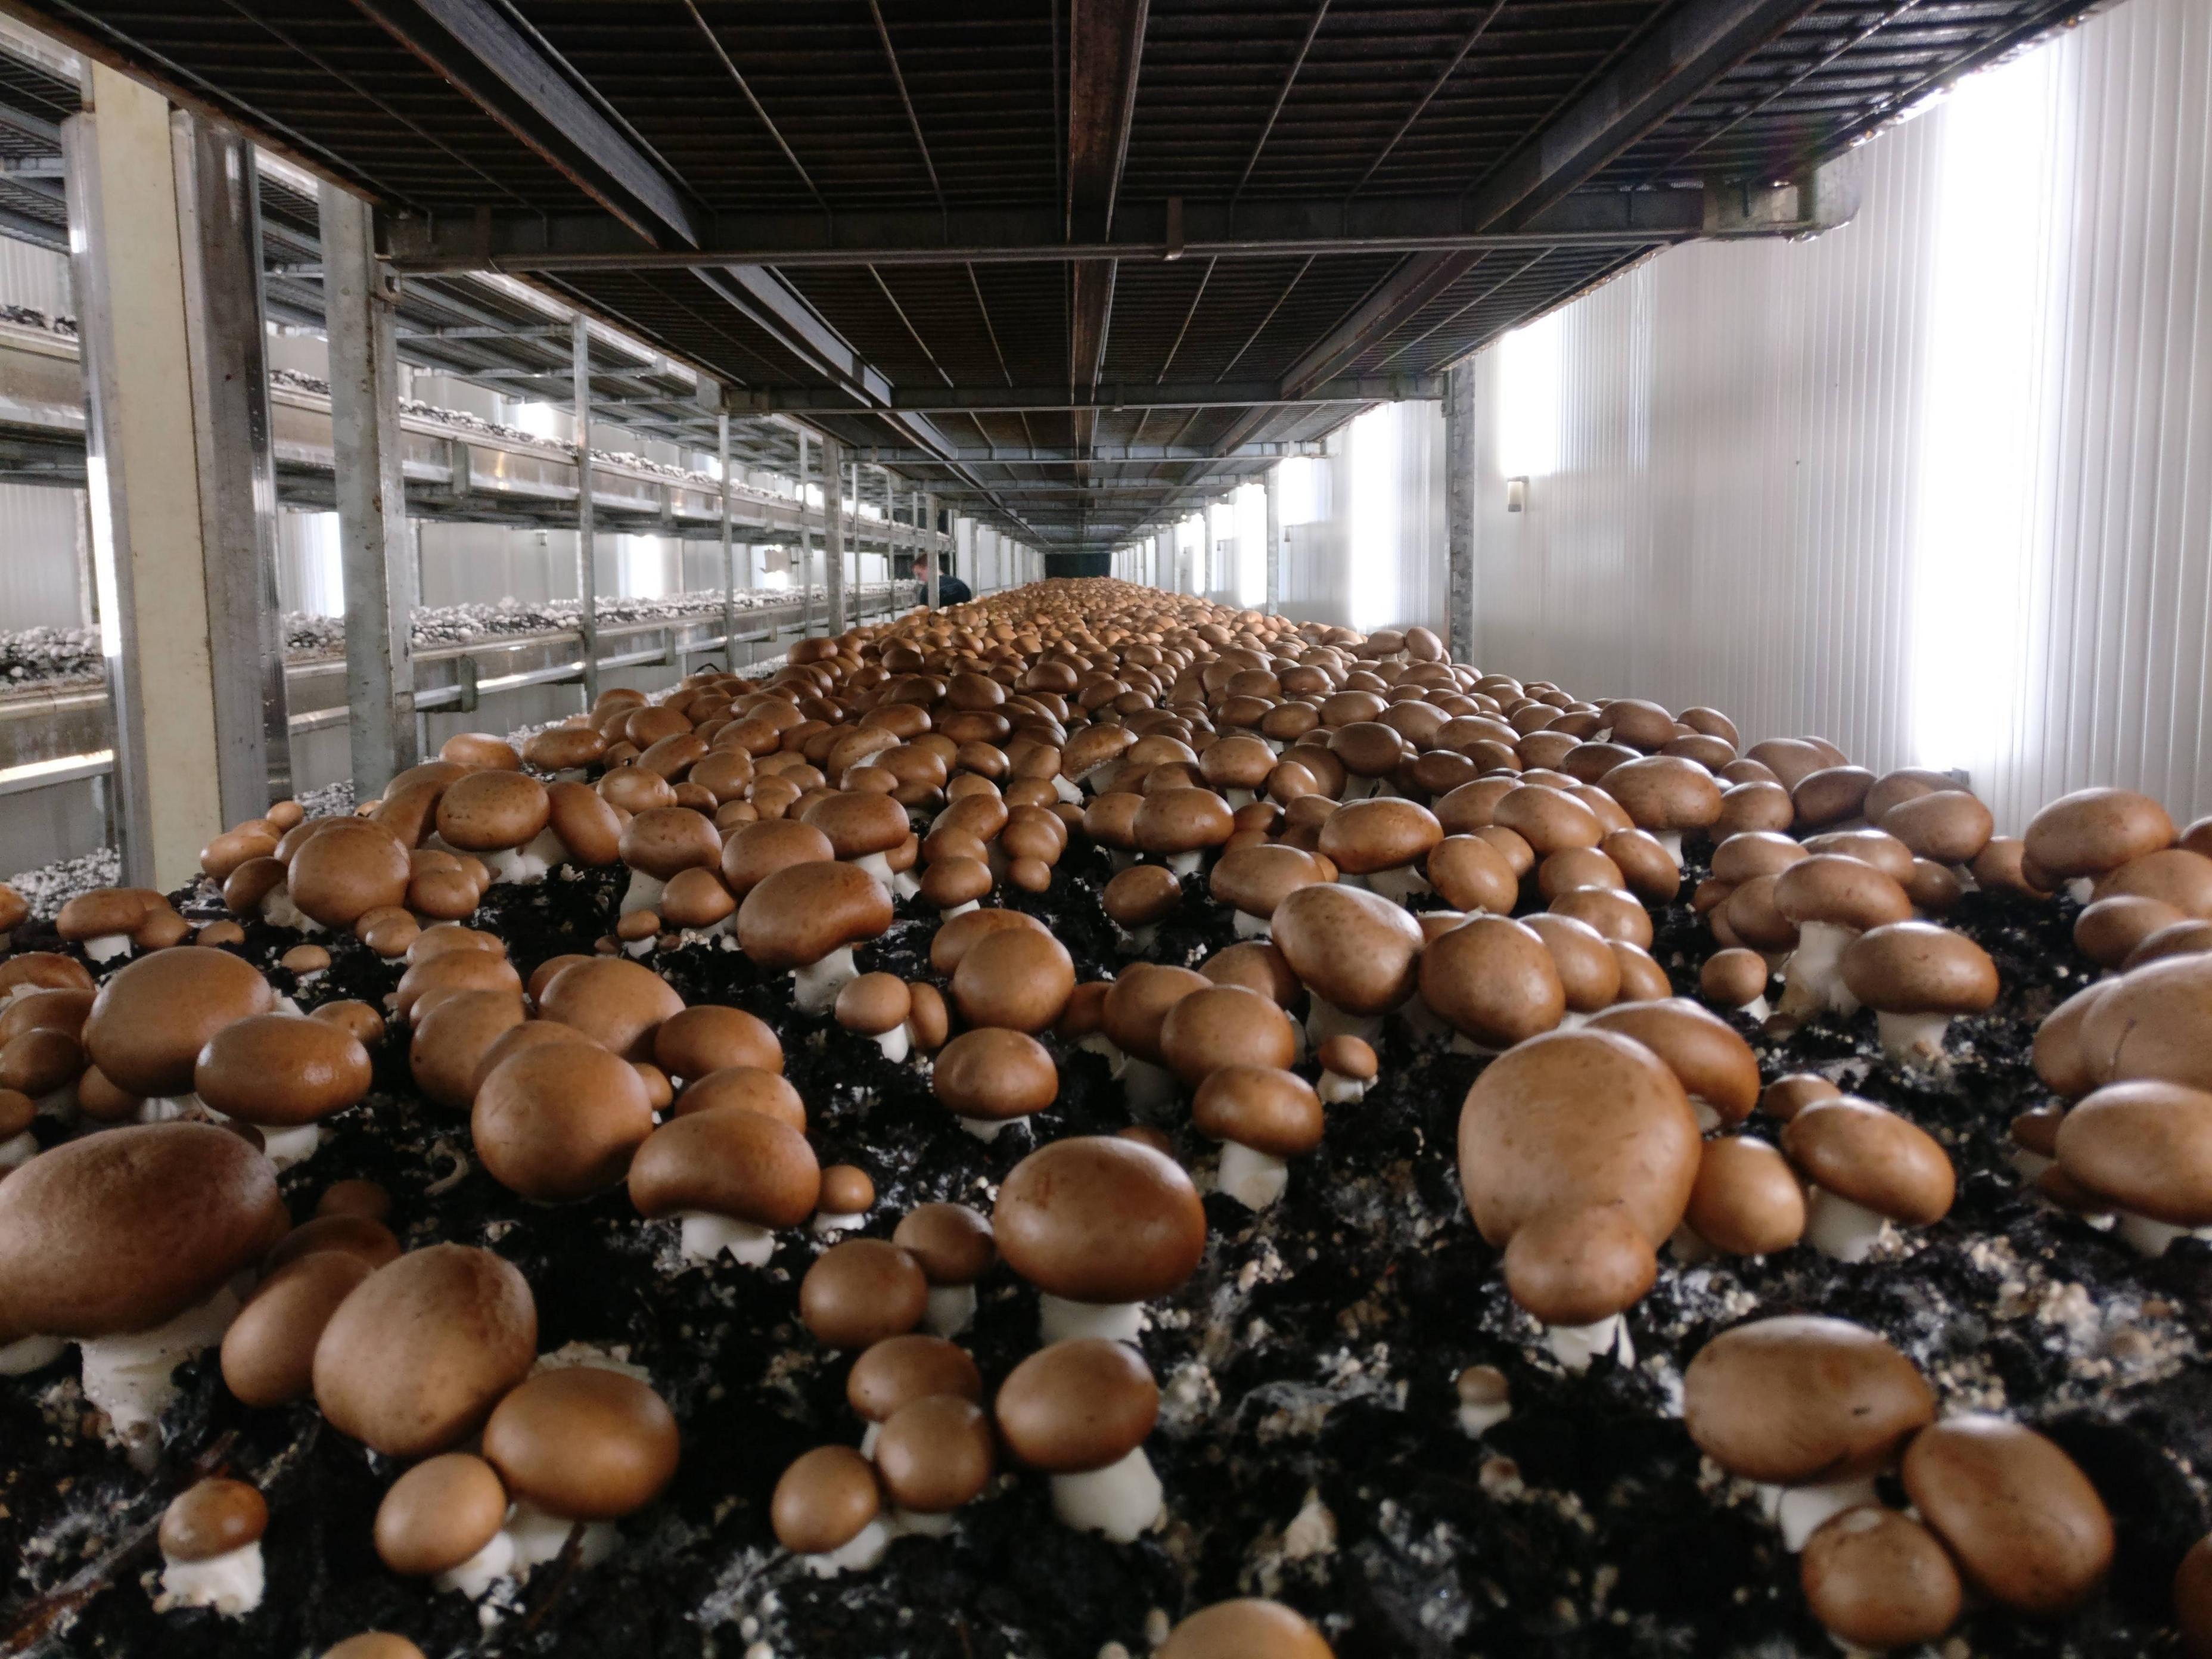
Mboga imepandwa kwa kutumia mabomba ya plastiki. Maji yanatiririka kwa hio mimea, inayosaidia isinyauke na kukua. Matawi haya yanatumika kama chakula, yenye vitamini kwa mwili ya binadamu.